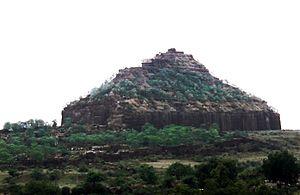
Daulatabad, est une ville forte du XIVᵉ siècle située dans le Maharashtra, en Inde, à environ 16 km au nord-ouest de Aurangâbâd. Le lieu est connu dès le VIᵉ siècle apr. J.-C. sous le nom de Devagiri ou Deogiri, époque où il était une ville importante du plateau du Deccan, située le long des routes caravanières. Ce n'est plus aujourd'hui qu'un village.